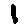
Label: 1